Flying and gliding animals

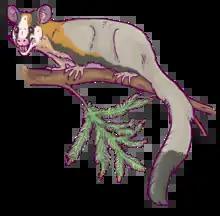
Volaticotherids predate bats as mammalian aeronauts by at least 110 million years

Extinct reptiles similar to "Draco". There are a number of unrelated extinct lizard-like reptiles with similar "wings" to the "Draco "lizards. These include the Late Permian Weigeltisauridae, the Triassic Kuehneosauridae and "Mecistotrachelos", and the Cretaceous lizard "Xianglong". The largest of these, "Kuehneosaurus", has a wingspan of , and was estimated to be able to glide about .